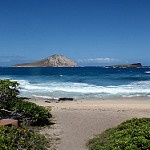
Label: sea